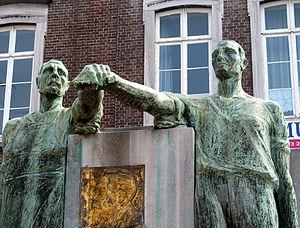
Waremme est une ville francophone de Belgique située en Région wallonne, chef-lieu d'arrondissement en province de Liège.